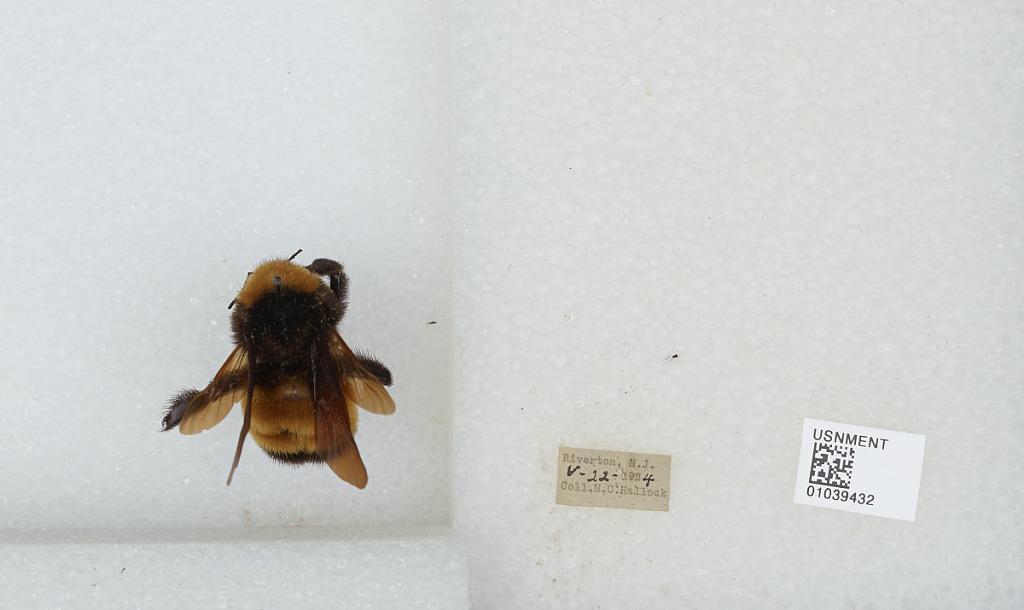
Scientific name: Bombus (Fervidobombus) pensylvanicus pensylvanicus (De Geer)
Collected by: H. Hallock
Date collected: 1924-5-22
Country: United States
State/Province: New Jersey
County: Burlington
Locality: Riverton
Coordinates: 40.0119, -75.0147